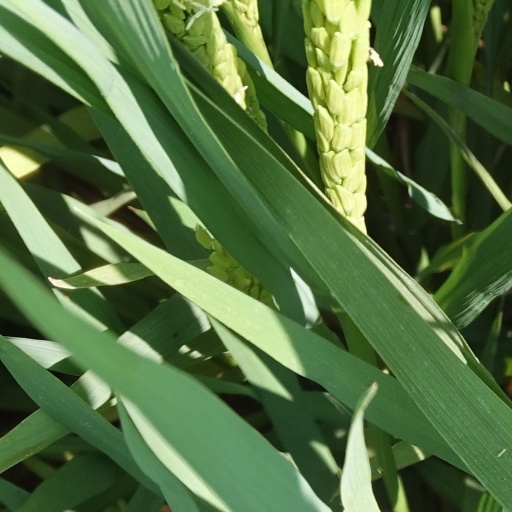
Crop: rice